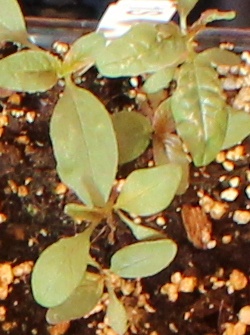
Label: Waterhemp